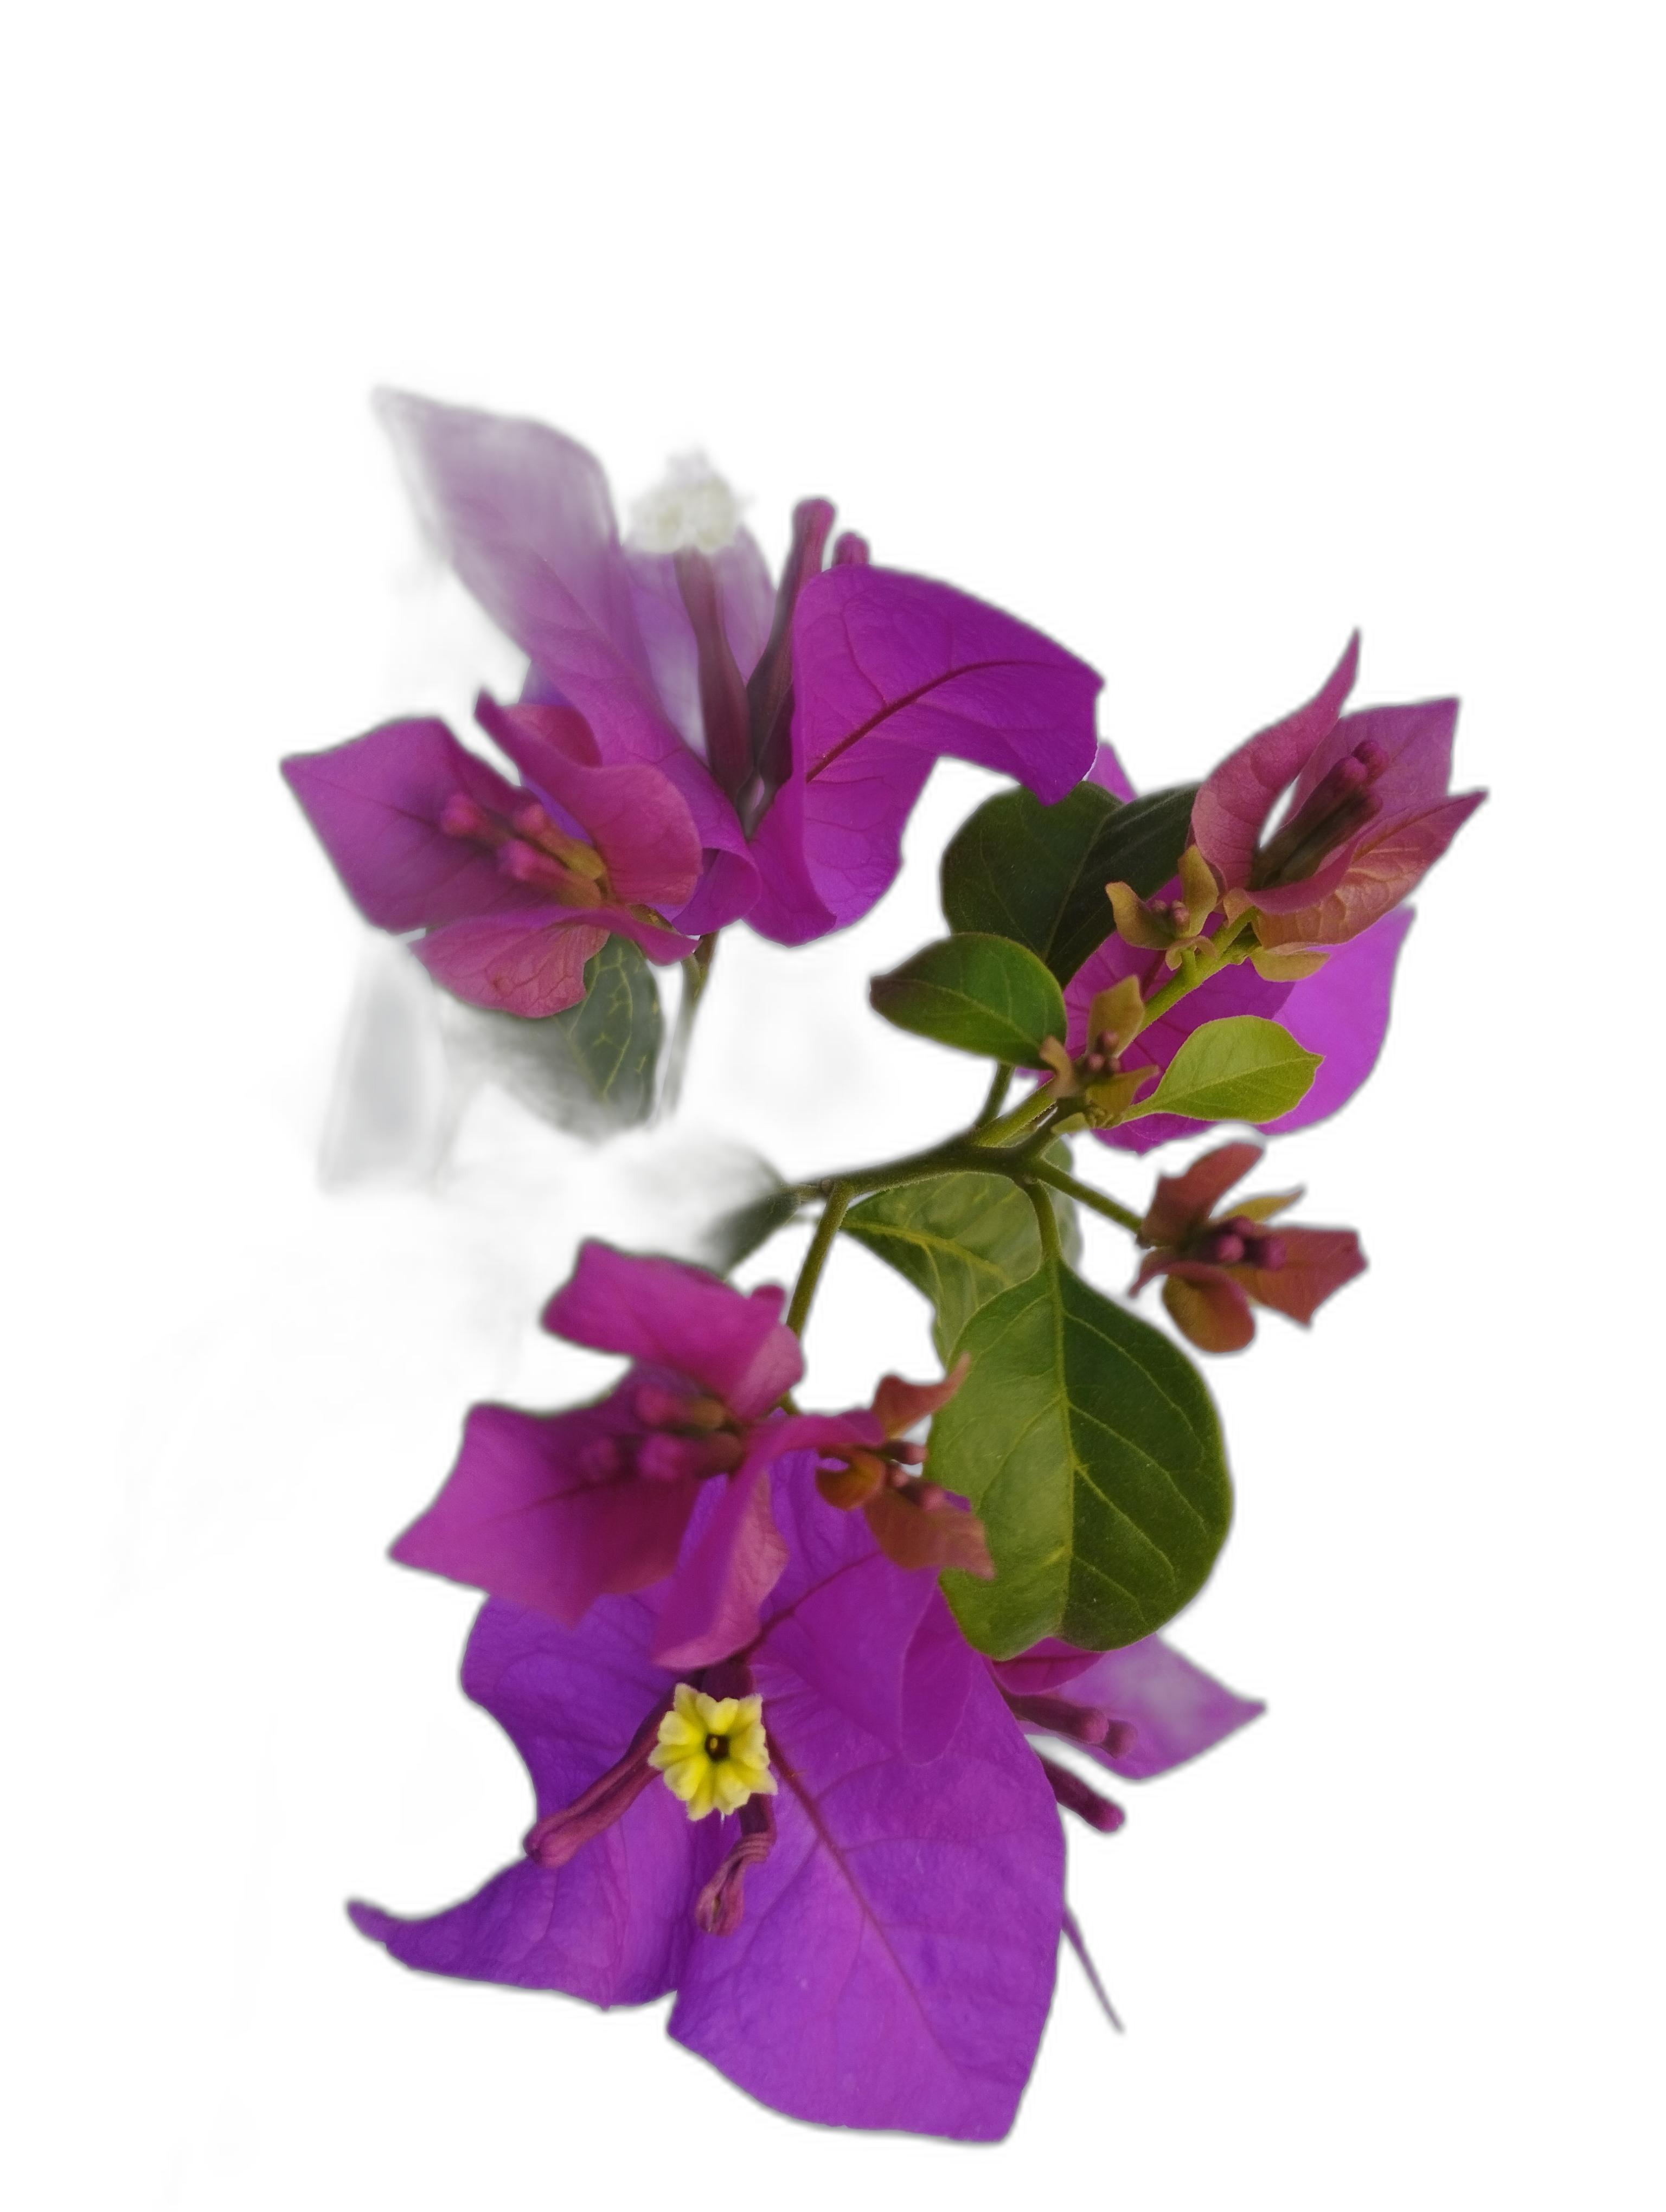
Label: Bougainvillea